Age stratification

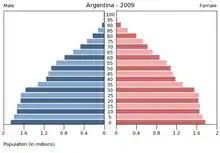
Argentina population pyramid 2009

Age stratification is not a fixed phenomenon, but rather varies with the passage of time and between cultures and populations. Shifting age structure of a population changes the age stratification. As life expectancy has increased dramatically in the last two centuries, the age strata by which people are characterized has changed. With people living longer lives than ever before in more developed areas of the world, there is now a category of "old-old" people which refers to persons ages 85+. Changes in the age structure of populations affects the way in which they distribute resources, along with a shift in expectations from different age strata. For example, as Japan's population has dramatically aged - with individuals aged 65+ accounting for approximately 25% of the population - the country has found itself with an unfavorable dependency ratio. In an effort to avoid economic downfall, the expectations of young-old and middle-old people have changed. Elderly citizens are encouraged to put off retirement, and the elderly tech market is booming.